Small World (board game)

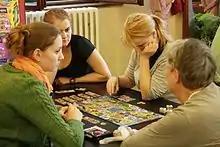
"Small World"

Philippe Keyaerts developed "Small World" from his earlier board game, "Vinci". "Small World" has a new theme, the addition of dice, and separate race and powers pools. Days of Wonder announced the game by releasing one race picture every day from January 12 to 19, 2009. Additional announcements came on January 19 and 26. "Small World" was released in March 2009 in English, German and French editions. Dutch, Spanish and Japanese editions followed in June 2009. "Small World" has also been released on iOS for iPad and Android. There are many games like Small World that have come out or have yet to come out such as Risk or Rivals of the Dark Age.